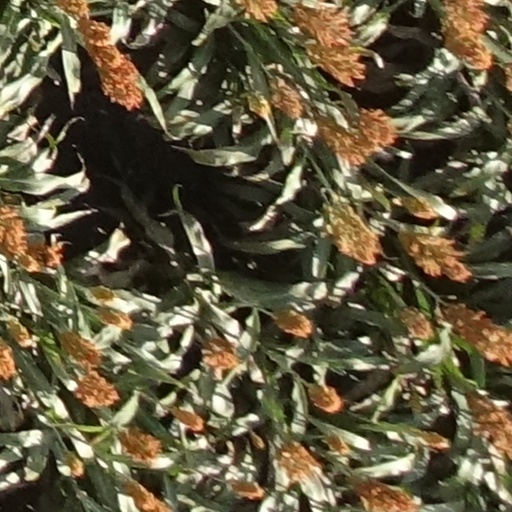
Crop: sorghum